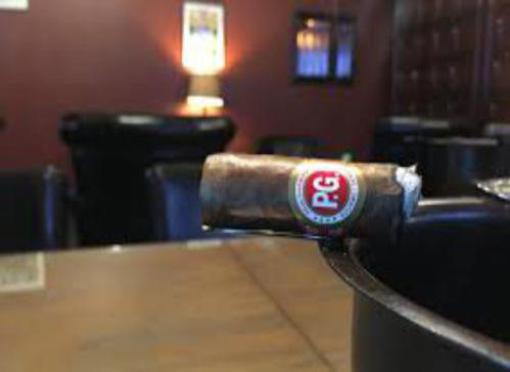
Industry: Necessities